Ponni (TV series)

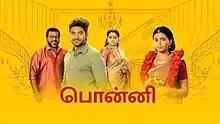

Ponni is a 2023 Indian Tamil-language drama television series starring Vaishnavi Sundar, Sabari Nathan, Supergood Kannan and Reehana B and director by Manoj Kumar. The story is about a young woman named Ponni who is compelled to wed Shakthi. It describes how Sakthivel will accept her as a wife despite the fact that she has also faced challenges and sufferings.